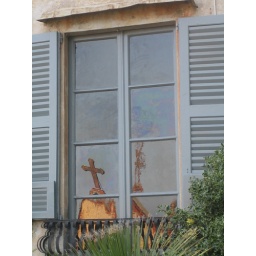
cross in the window